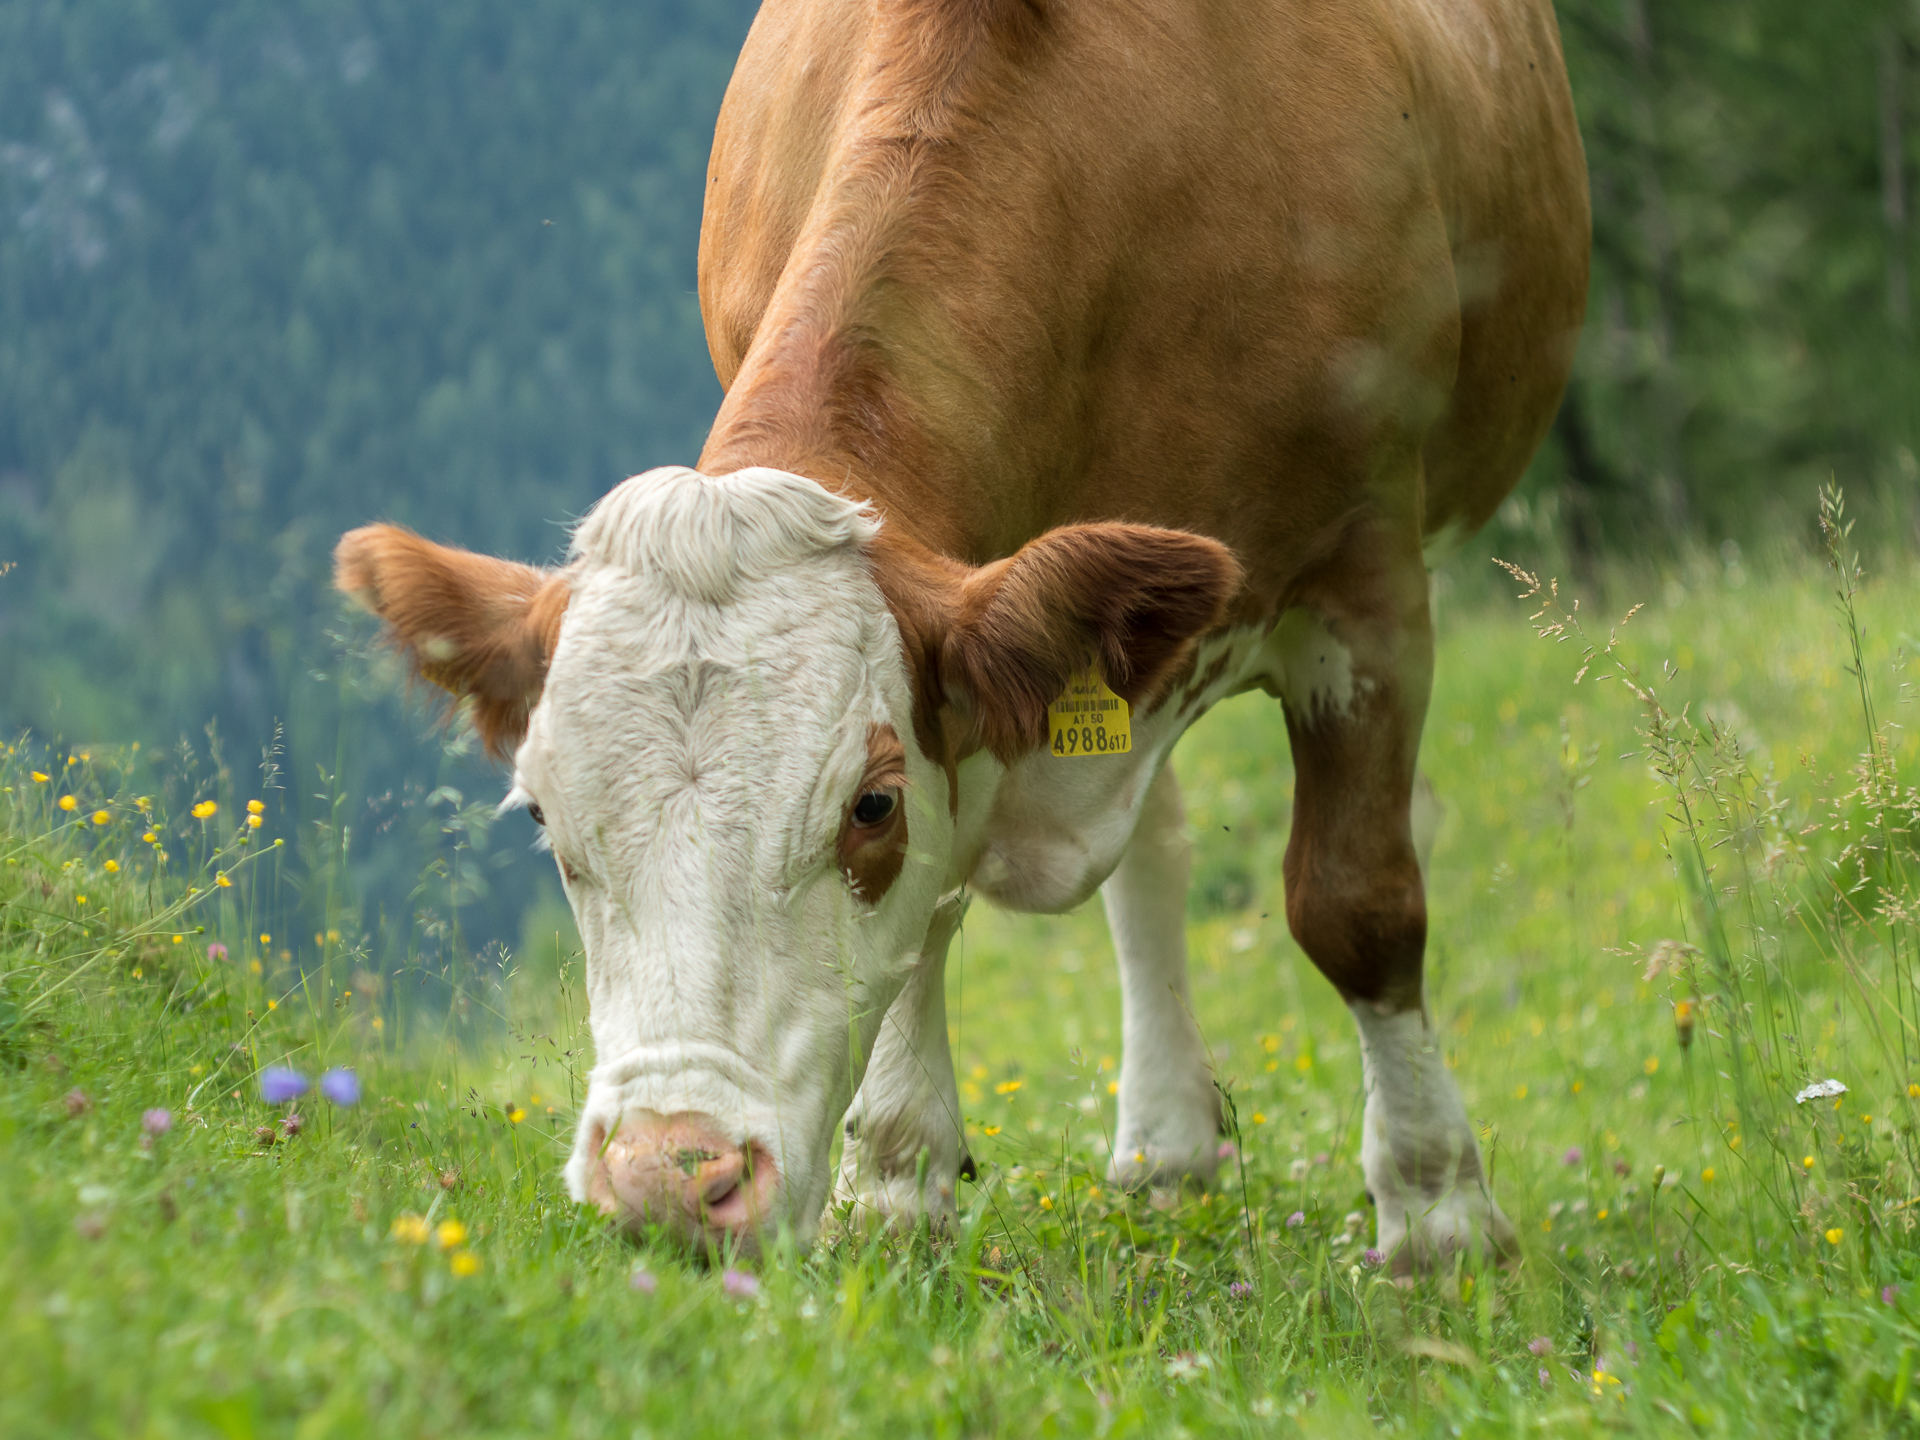
grass, field, farm, meadow, prairie, cow, pasture, grazing, mammal, agriculture, fauna, calf, bull, alps, grassland, vertebrate, alpen, berge, habitat, pancolar, panasoniclumixgx8, czjpancolarf1850mm, apeach, anjapietsch, mftm43lumixpanasonic, microfourthird, krnten, carinthia, alpinepasture, rural area, dairy cow, cattle like mammal, cow goat family